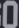
Number: 0